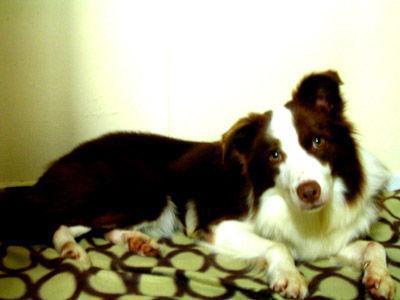
Border_collie